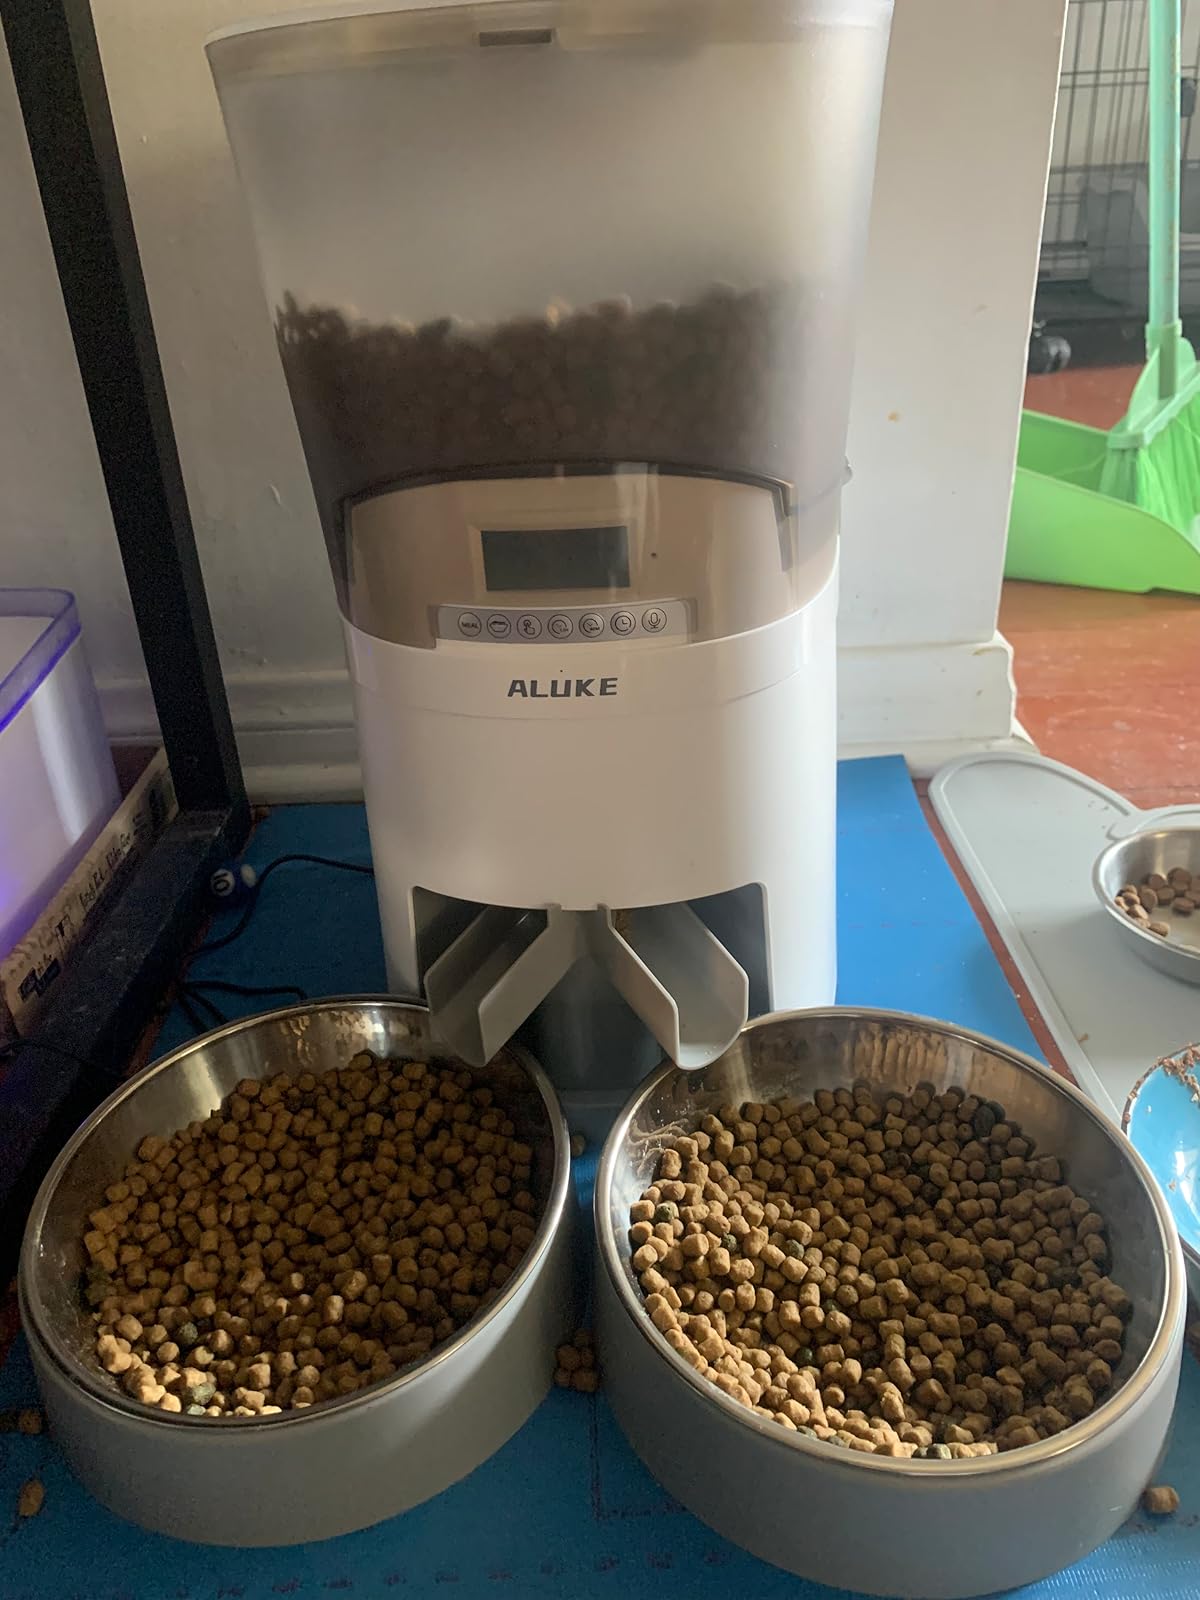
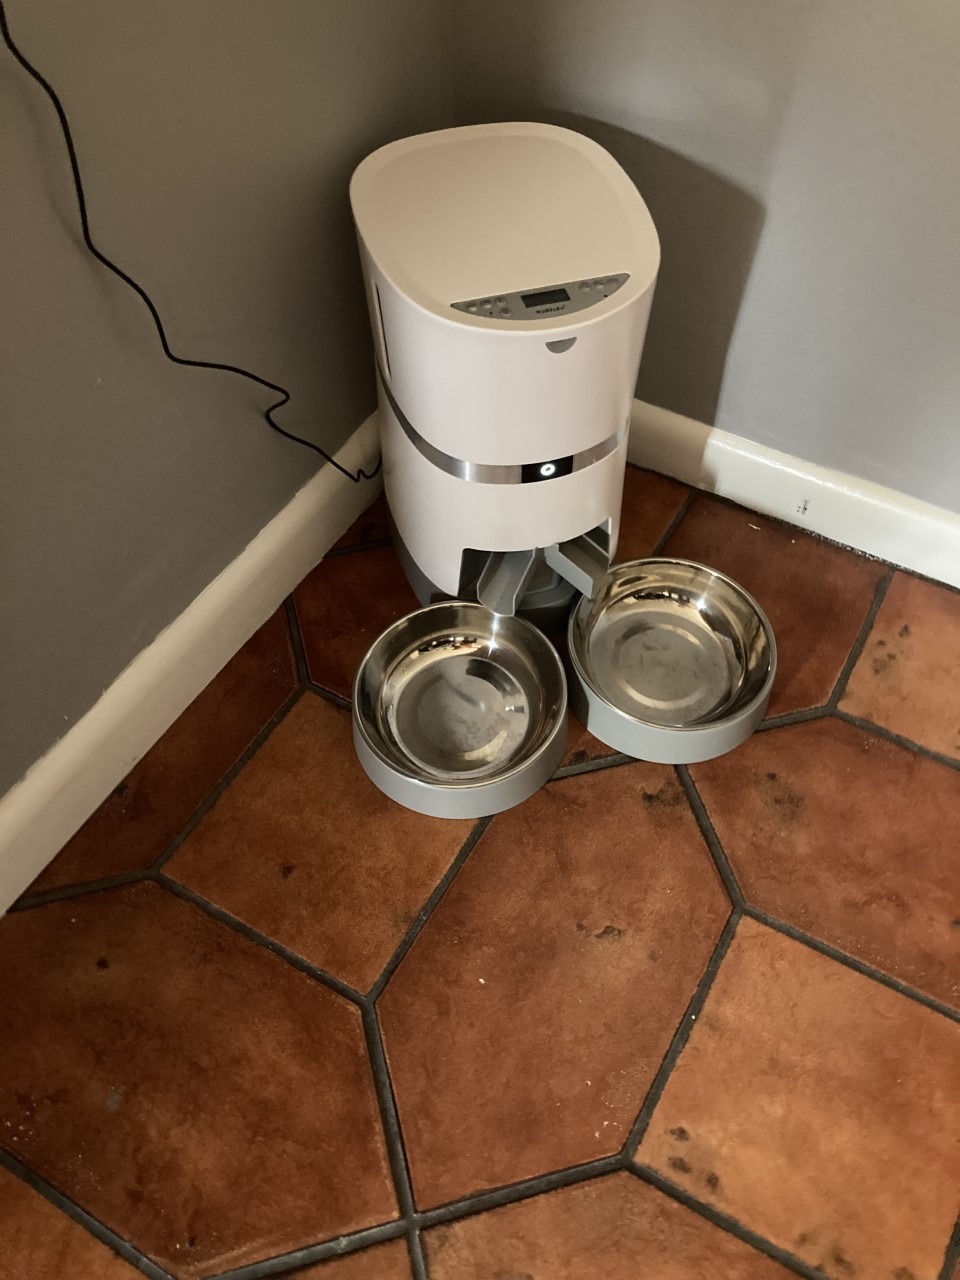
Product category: items_feeder
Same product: no